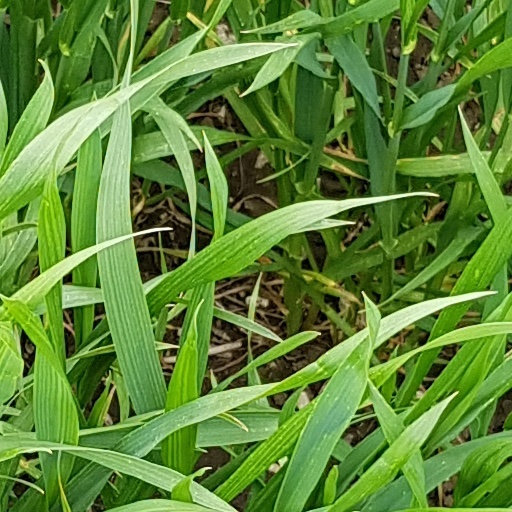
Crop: wheat